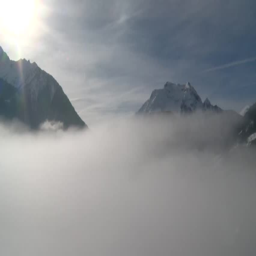
mountains in the mist sun static camera long shot